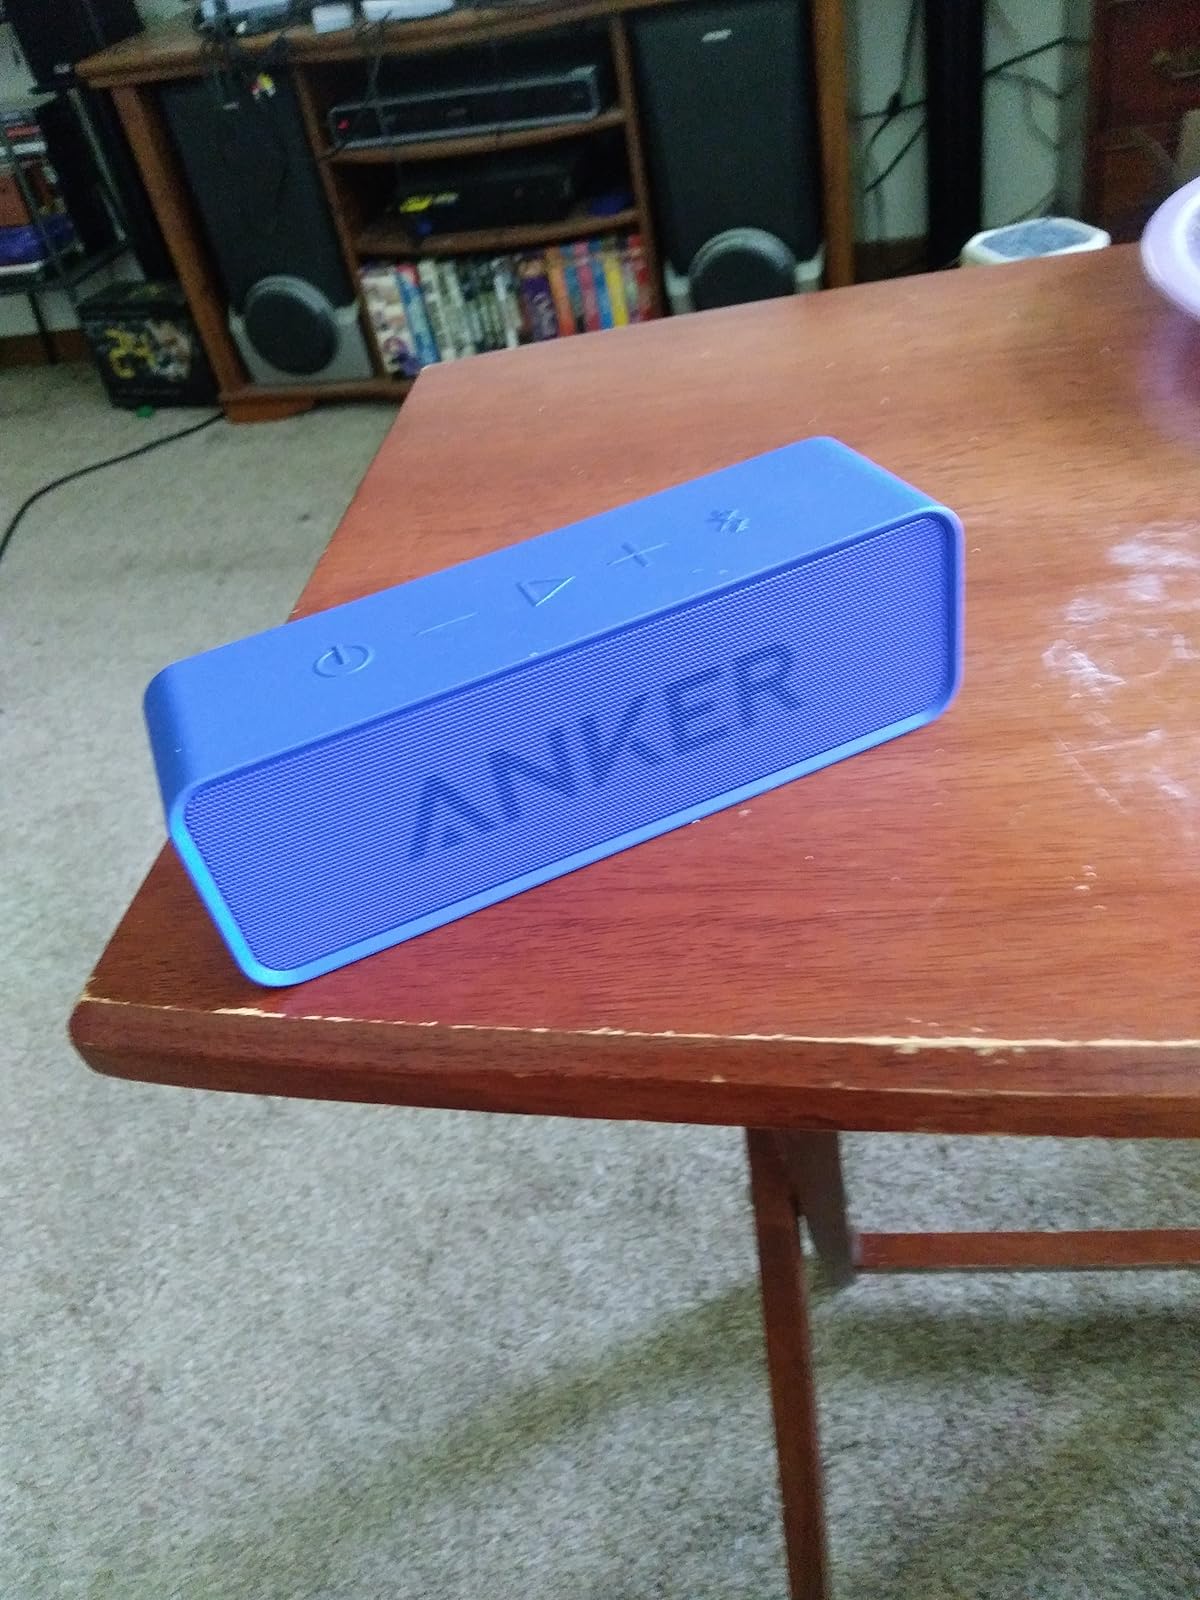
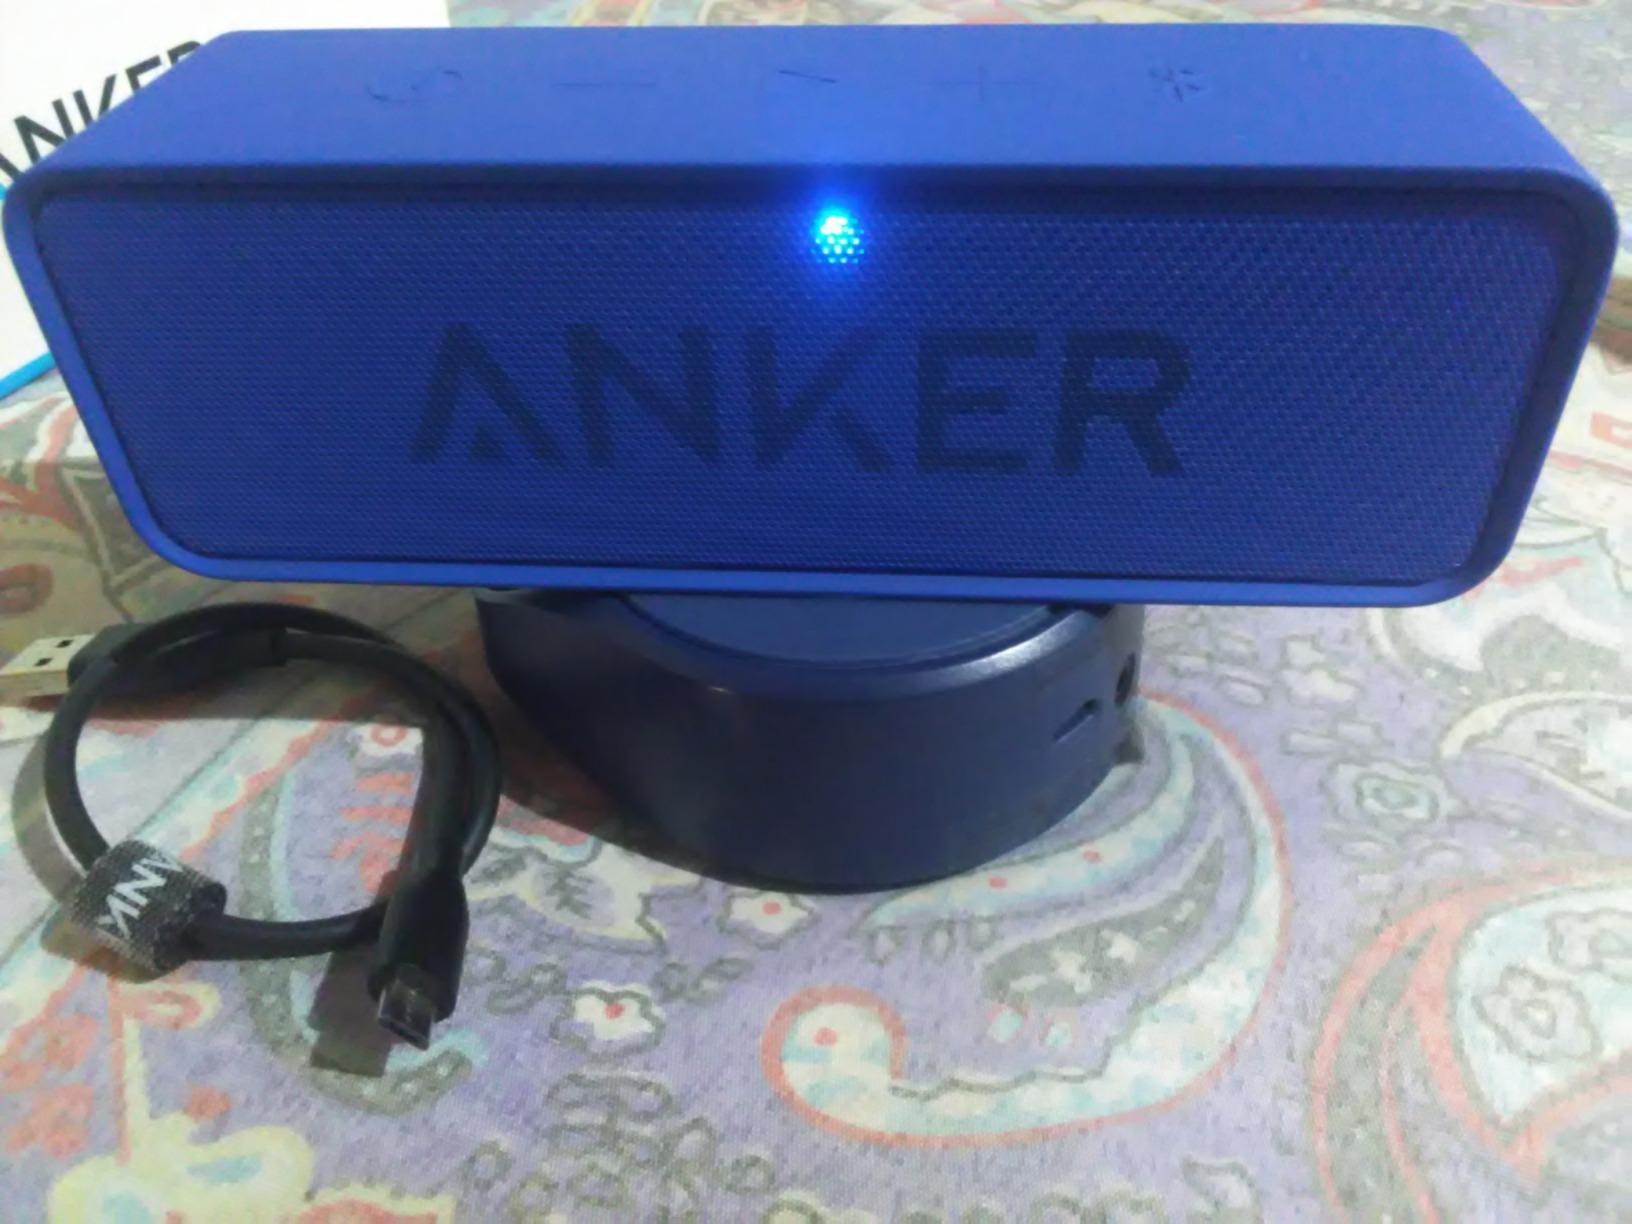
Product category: speaker
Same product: yes